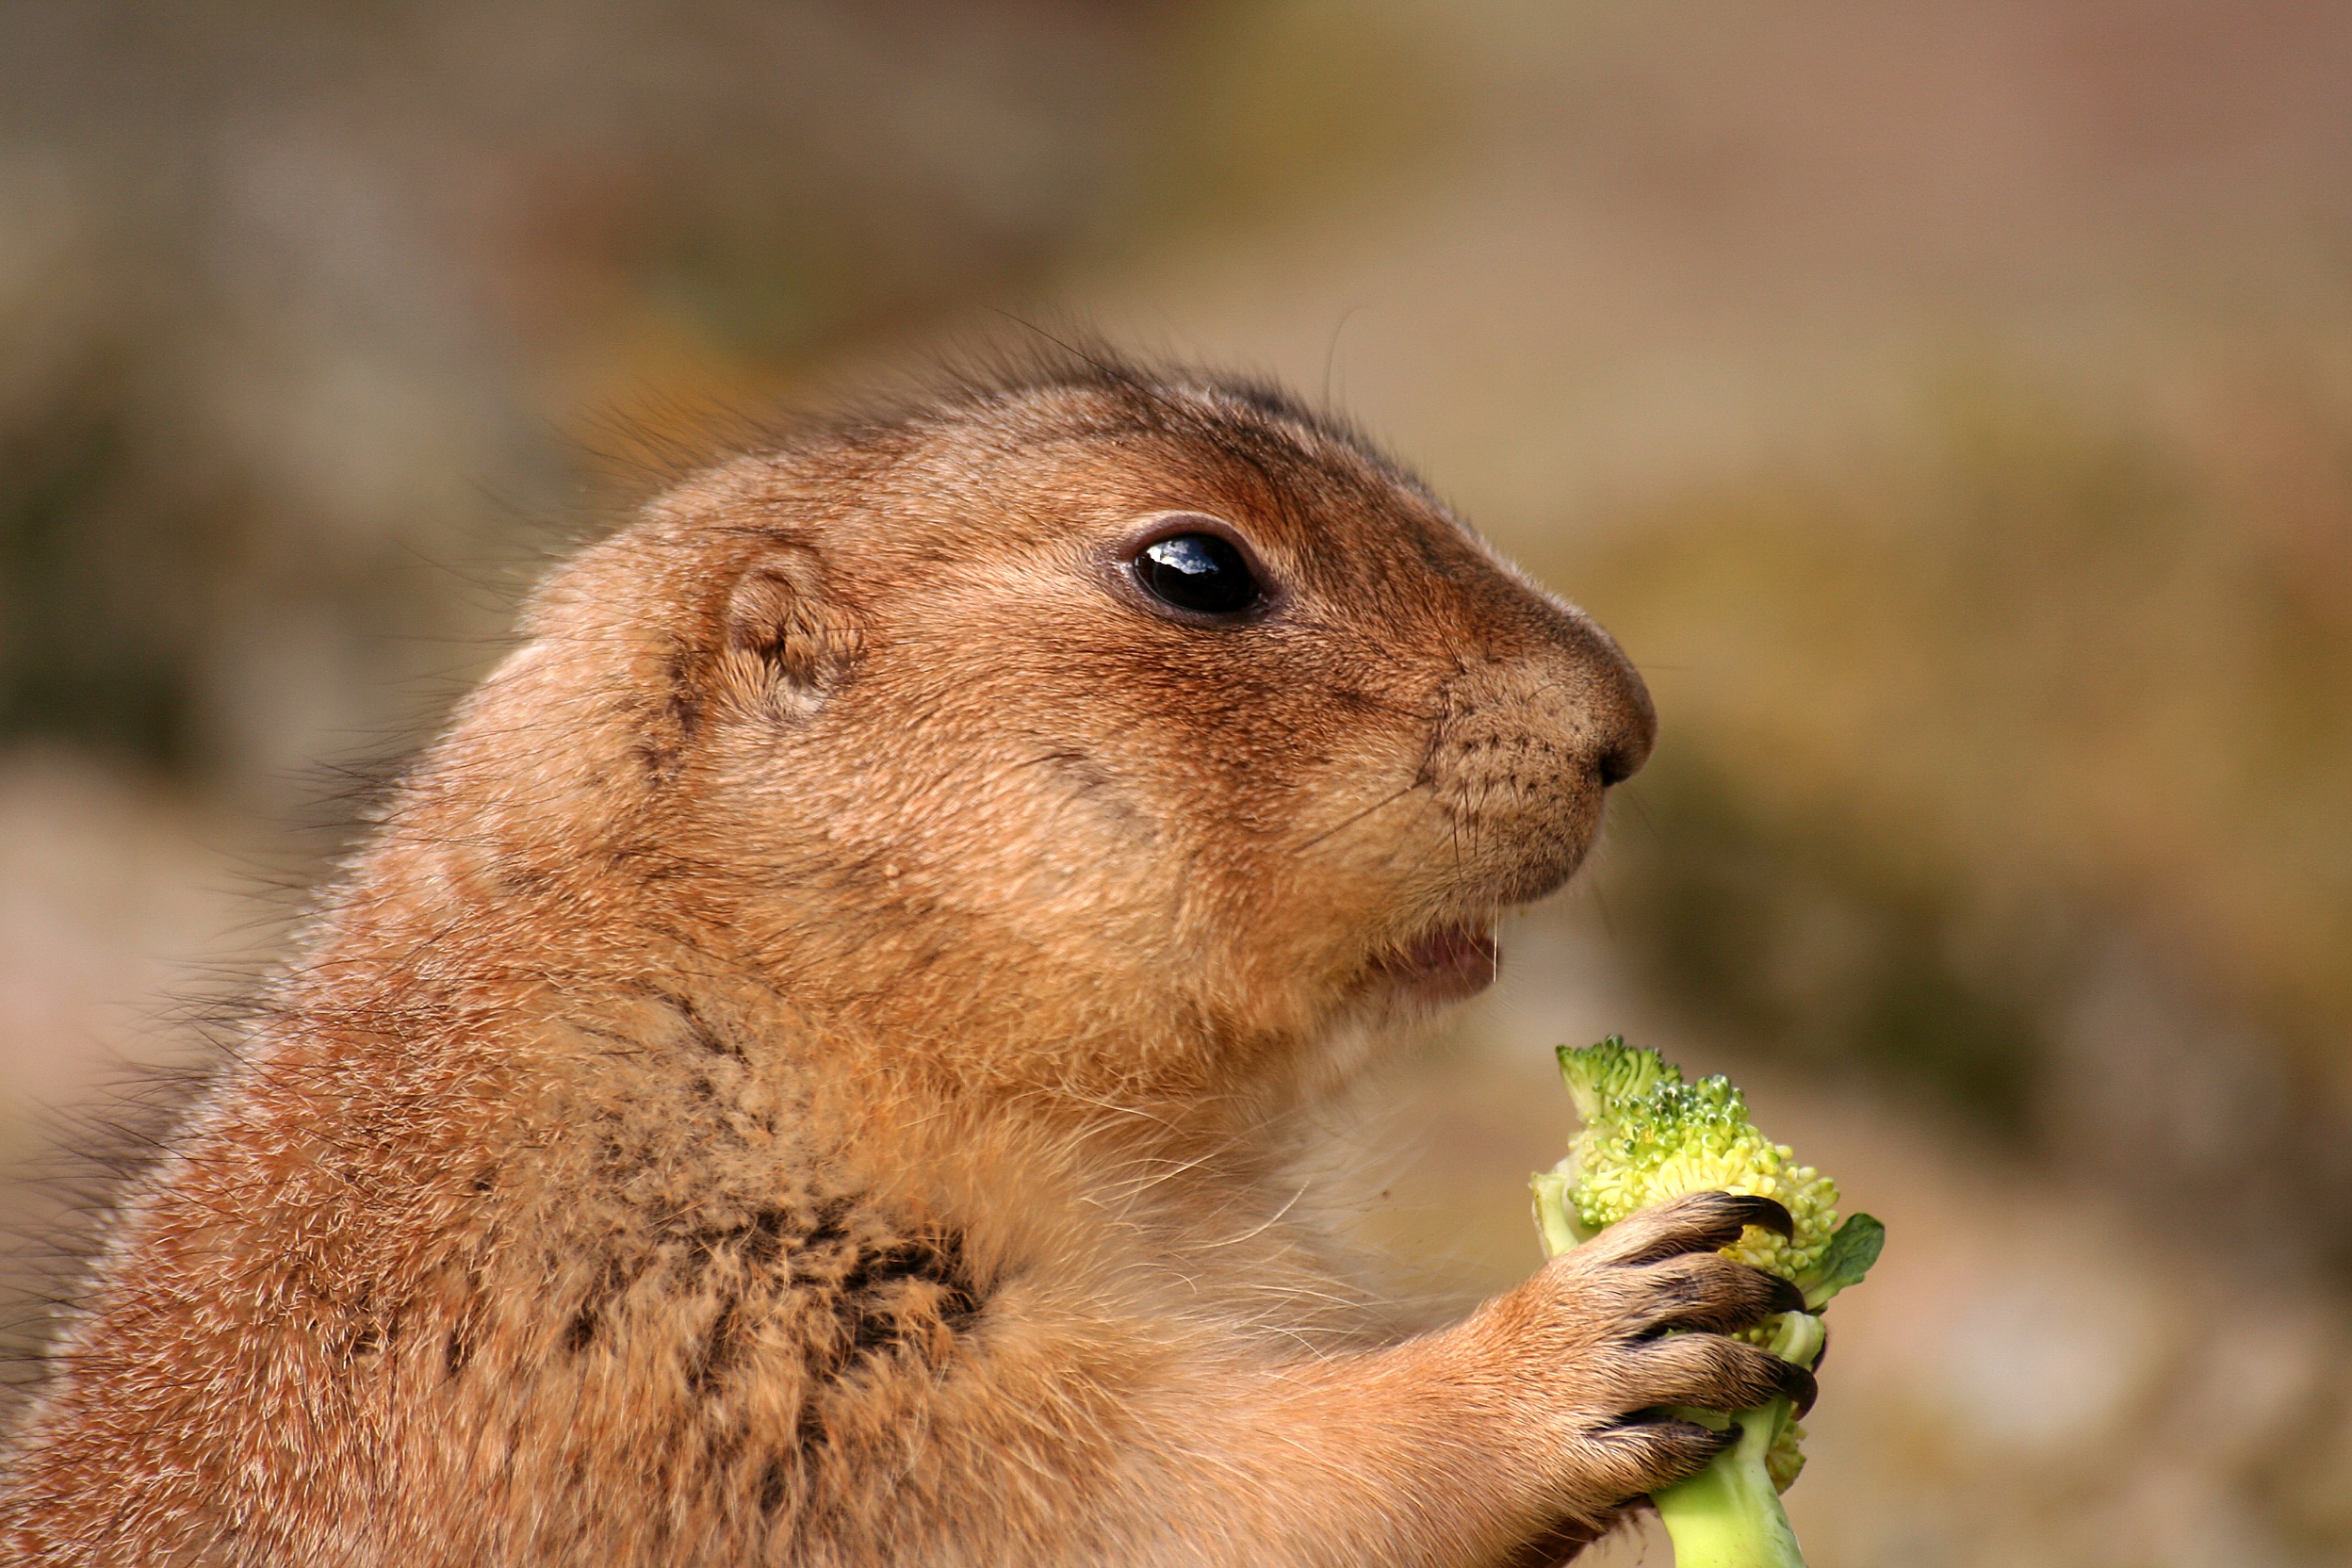
nature, ground, animal, cute, wildlife, wild, zoo, fur, natural, small, brown, mammal, squirrel, rodent, fauna, broccoli, close up, outdoors, face, eating, eyes, whiskers, claws, furry, tiny, vertebrate, expression, adorable, watching, curious, marmot, prairie dog, fox squirrel